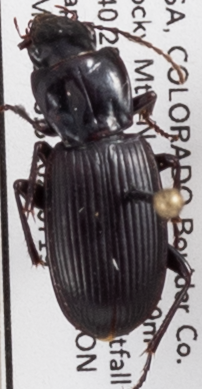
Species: Pterostichus protractus
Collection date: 2022-07-19
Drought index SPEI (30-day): -0.24
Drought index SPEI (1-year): -1.45
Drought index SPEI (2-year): -1.13